List of historic properties in Willcox, Arizona

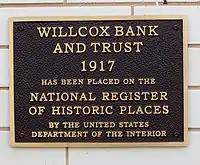
Willcox Bank and Trust

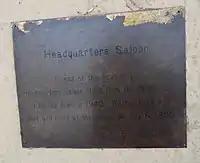
Headquarters Saloon

Several of the houses listed here are "town homes" built before the turn of the century by wealthy cattle ranchers in the Sulphur Spring Valley, example: the Mee House, the Hooker Town House, the Johnson/Tillotson House and the Saxon House. The following are the historic houses in Willcox which are listed in the National Register of Historic Places: